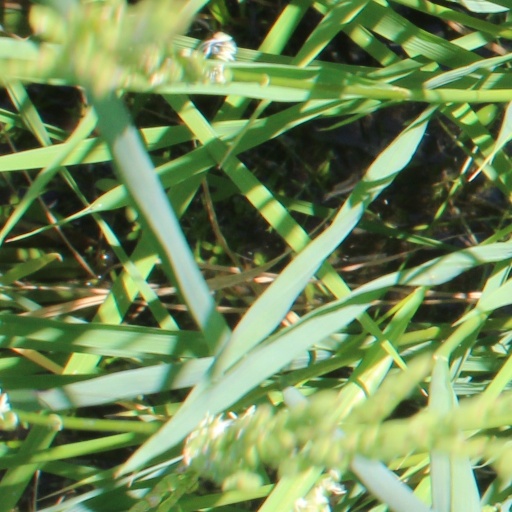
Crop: rice